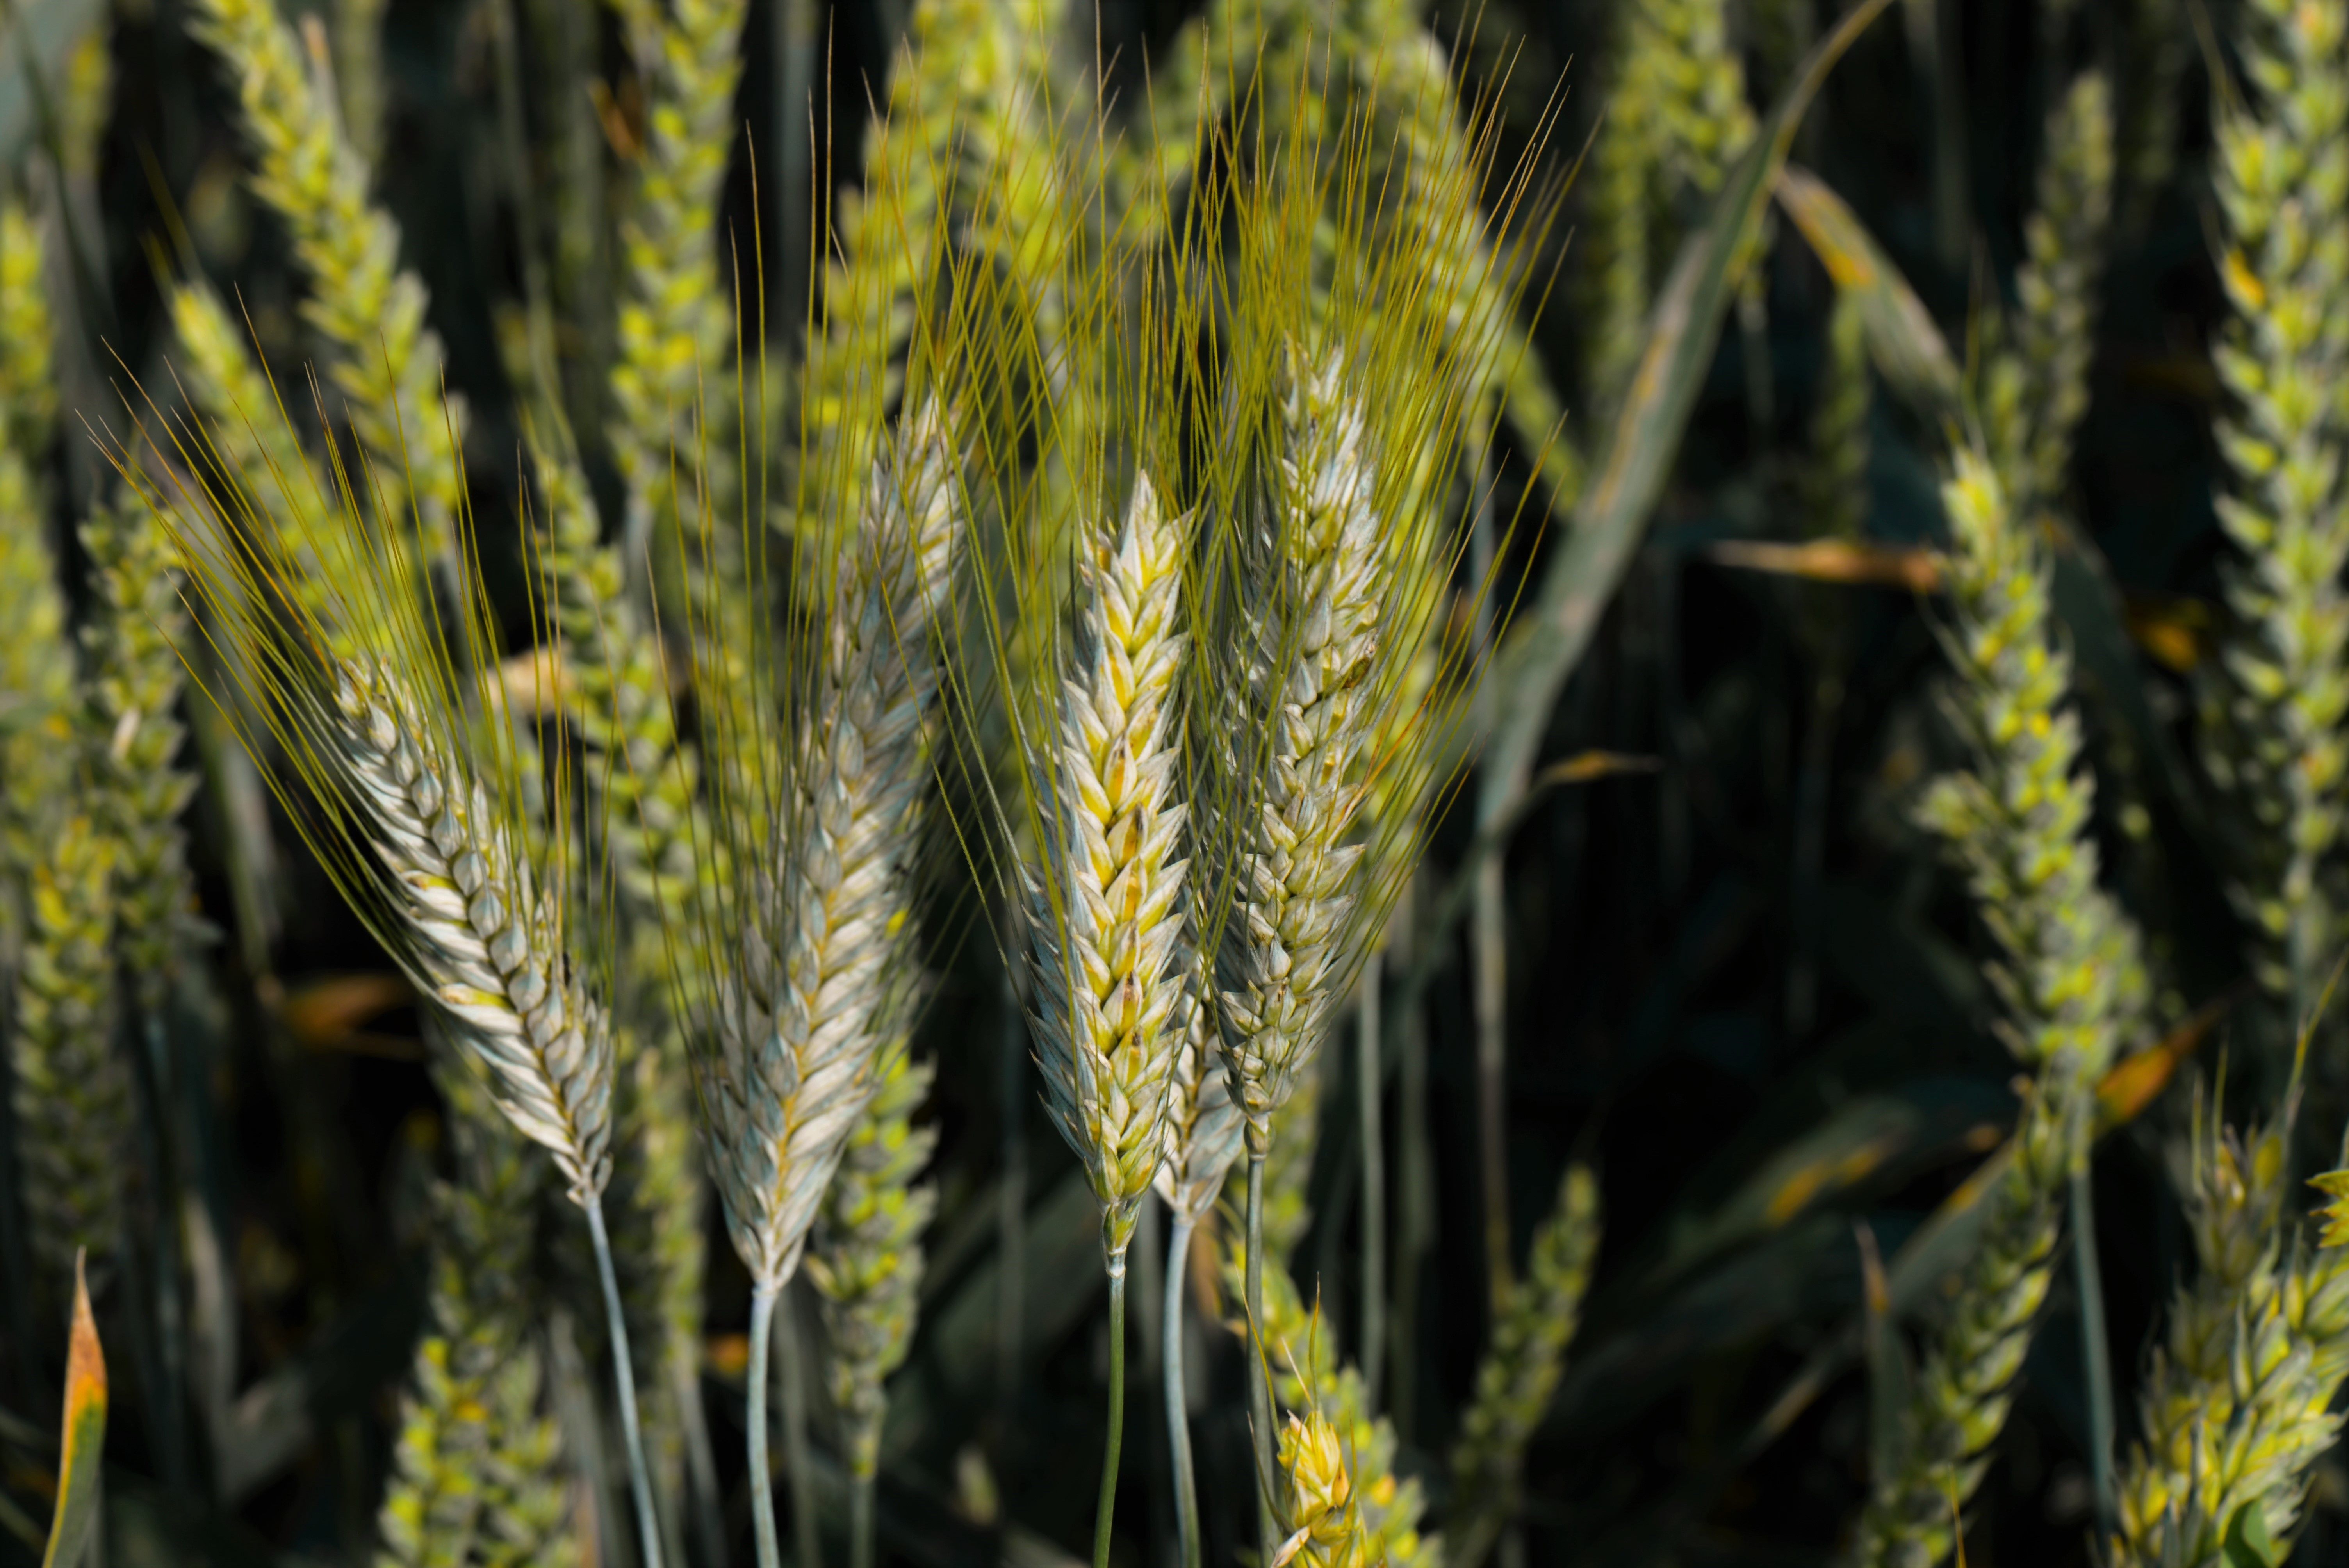
tree, grass, plant, field, flower, food, crop, botany, agriculture, flora, ears of corn, cornfield, cereals, flowering plant, agricultural economics, getreideanbau, grass family, plant stem, land plant, food grain